Joseph A. LeFante

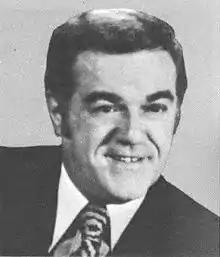

Joseph Anthony Lefante (September 8, 1928 – February 26, 1997) was an American businessman and Democratic Party politician who represented New Jersey's 14th congressional district for one term from 1977 to 1978.